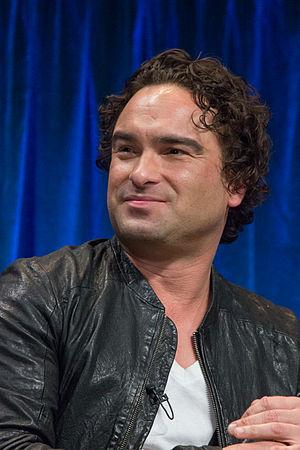
The Big Bang Theory est une sitcom américaine en 279 épisodes de 22 minutes créée par Chuck Lorre et Bill Prady, diffusée du 24 septembre 2007 au 16 mai 2019 sur le réseau CBS.
Dʳ Leonard Leakey Hofstadter est un personnage de fiction de la série télévisée américaine The Big Bang Theory, diffusée depuis 2007 sur le réseau CBS. Il est joué par l'acteur américain Johnny Galecki. Il s'agit d'un physicien expérimentaliste diplômé de l'Université de Princeton qui vit en colocation avec le Dʳ Sheldon Cooper dans un immeuble situé à Pasadena, en Californie. Ses travaux sont généralement tournés vers les lasers, mais il a étudié des sujets tels que le condensat de Bose-Einstein ou encore les rayons cosmiques. Il a obtenu son doctorat à l'âge de 24 ans.